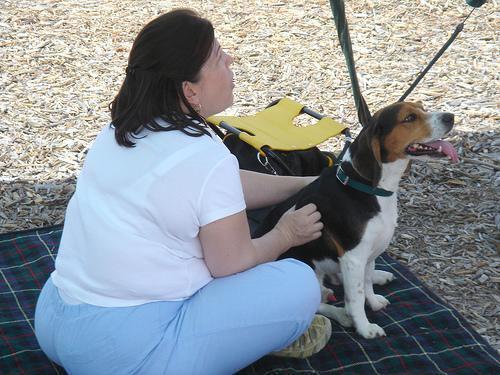
beagle